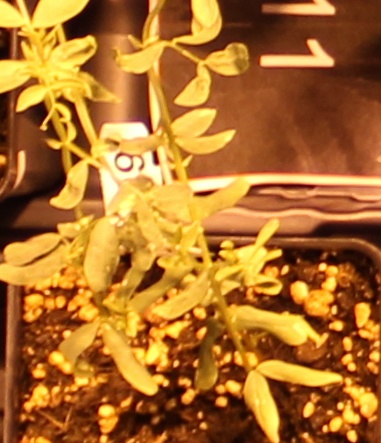
Label: Lentil